Marie Anne de Bourbon, Duchess of Vendôme

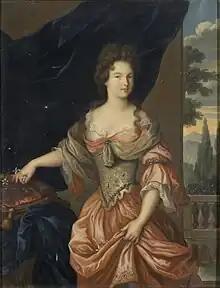
Copy of an original portrait in the Château d'Eu

Marie Anne de Bourbon (24 February 1678 – 11 April 1718) was the daughter of Henri Jules, Prince of Condé, and Anne Henriette of Bavaria. As a member of the reigning House of Bourbon, she was a "Princesse du Sang". She was the "duchesse de Vendôme" by marriage. She was also the Duchess of Étampes in her own right.